Minnie Reinhardt

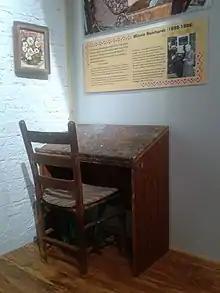
The desk at which Reinhardt did her painting, currently on display at the Hickory Museum of Art.

Minnie Smith Reinhardt (1898–1986) was an American naïve painter, known for her memory paintings.